Shin-Seto Station

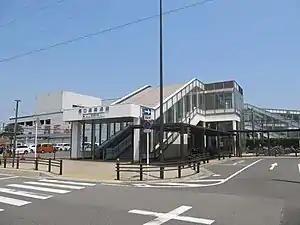
Shin-Seto Station, June 2018

Shin-Seto Station is served by the Meitetsu Seto Line, and is located 18.7 kilometers from the starting point of the line at .